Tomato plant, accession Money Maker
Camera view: bottom (45 deg); turntable rotation: 240 degrees
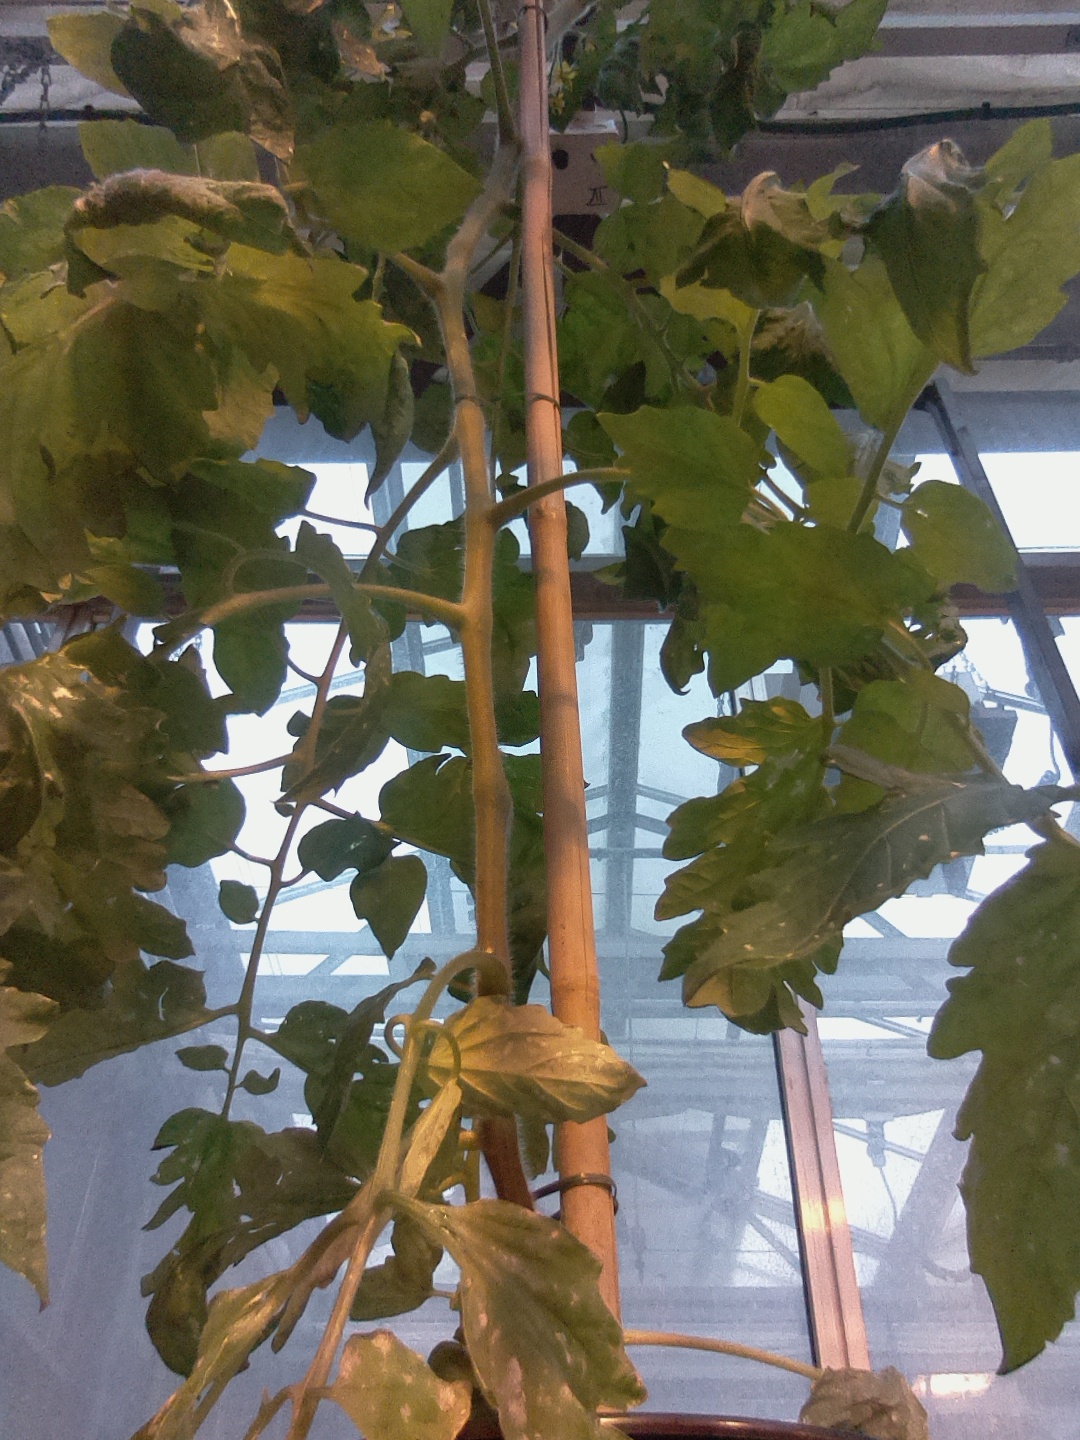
BBCH growth stage 70: Fruits at the main stem or branches visibles